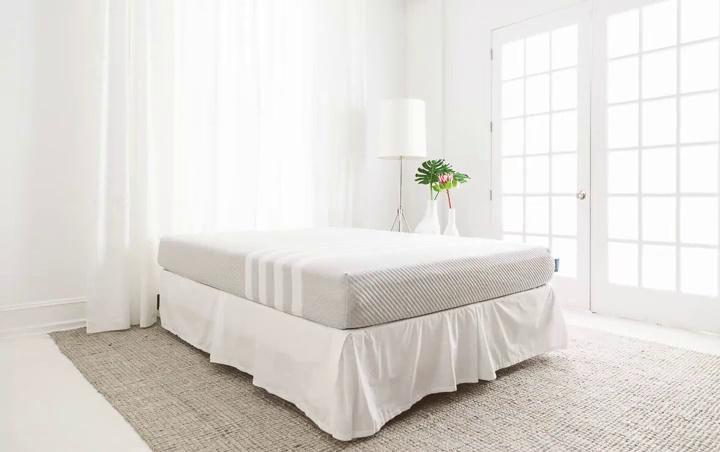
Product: Leesa 10" Memory Foam Mattress in a Box, Luxury CertiPUR-US Certified 3 Layer Foam Construction, Twin XL, Gray & White
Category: Home & Kitchen | Furniture | Bedroom Furniture | Mattresses & Box Springs | Mattresses
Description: The Leesa mattress in a box is beautifully designed with three premium foam layers for cooling, body contouring and pressure-relieving core support.
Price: $590.00
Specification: ASIN:B0131L4FW8|ShippingWeight:54pounds(Viewshippingratesandpolicies)|DateFirstAvailable:July30,2015